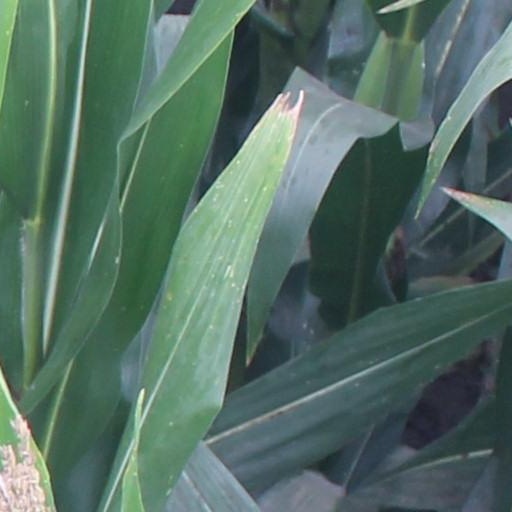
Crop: maize; corn